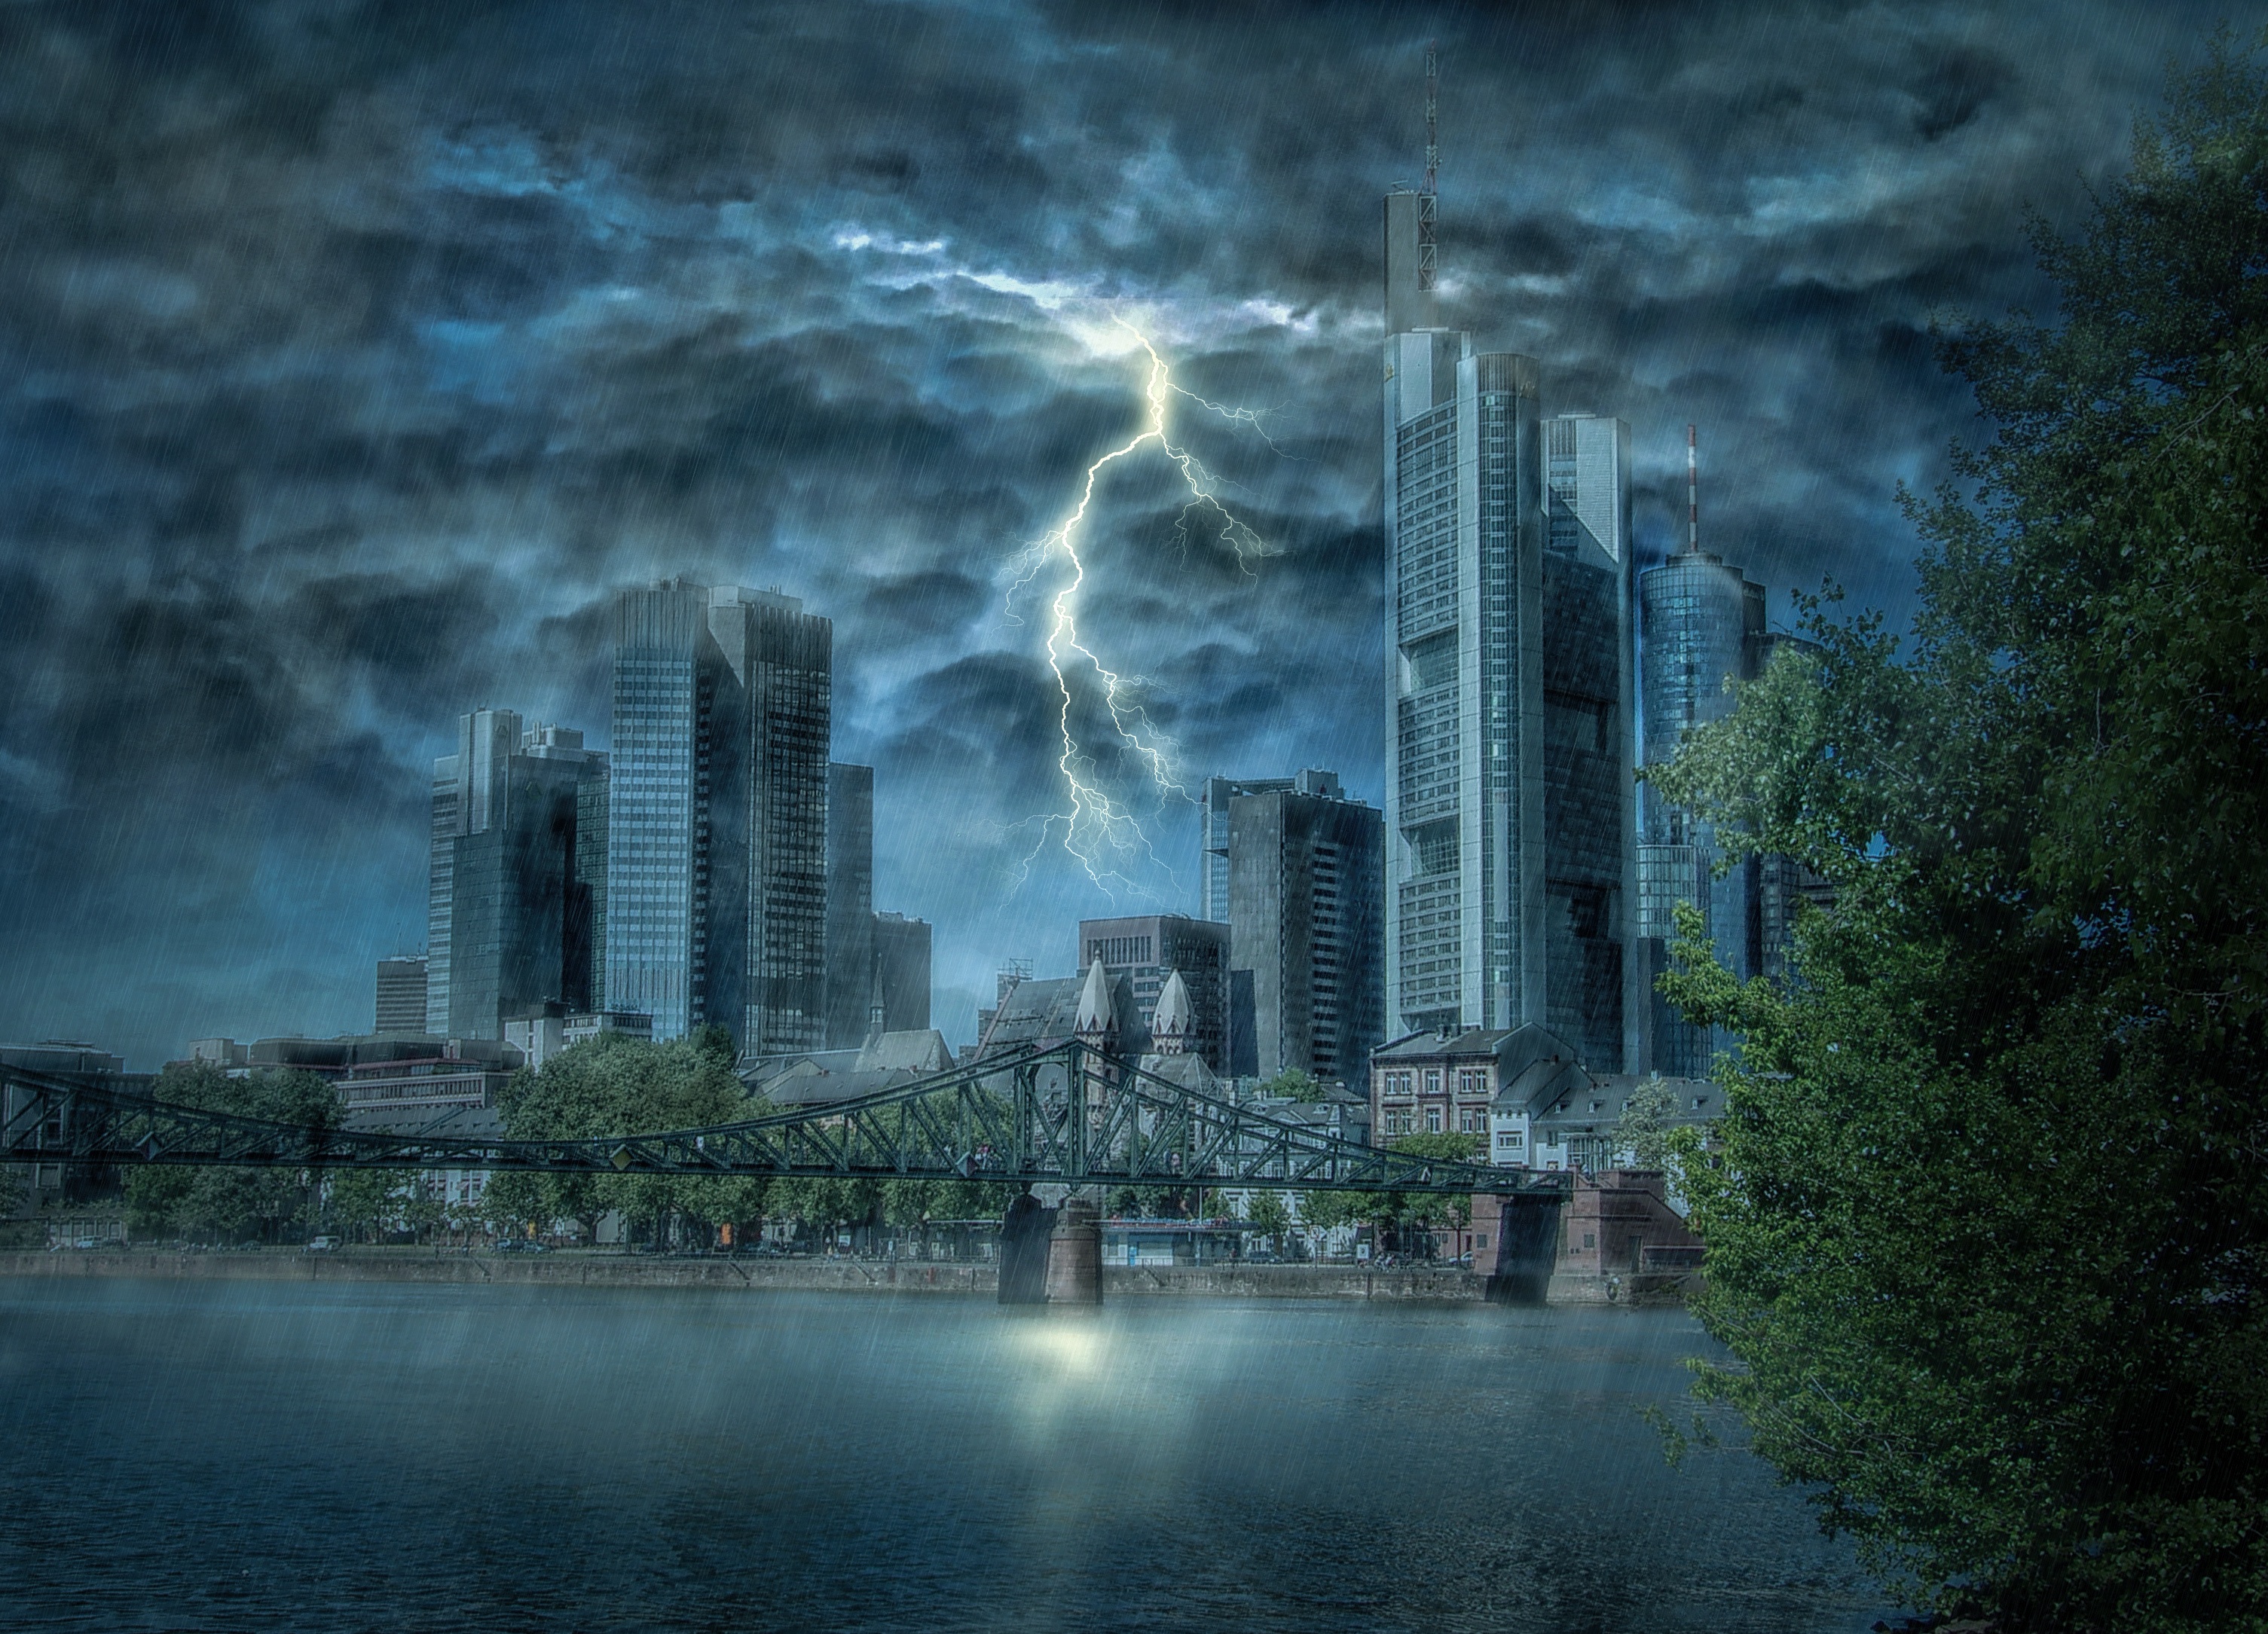
horizon, cloud, architecture, sky, skyline, night, sunlight, city, skyscraper, cityscape, dusk, evening, reflection, storm, landmark, darkness, flash, clouds, skyscrapers, thunderstorm, water feature, frankfurt, metropolis, screenshot, urban area, atmospheric phenomenon, human settlement, computer wallpaper